Casa da Obra

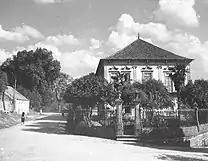
Casa da Obra (also known as ‘Valverde’) Circa 1907

Casa da Obra (also known as ‘Valverde’) is a Manor House located in the Portuguese village of Midões, Tabua (Coimbra, Portugal). It was constructed around 1907 (as evidenced by the engraved date on the house's exterior façade). It is one of the many manor houses that were built in this area during the period when Midões thrived as one of the central powers and seat of Coimbra (later transferred to the neighbouring Parish of Tabua when the council was dissolved).